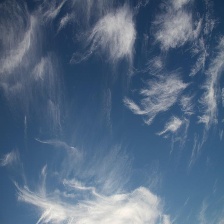
Cloud type: Cirrus